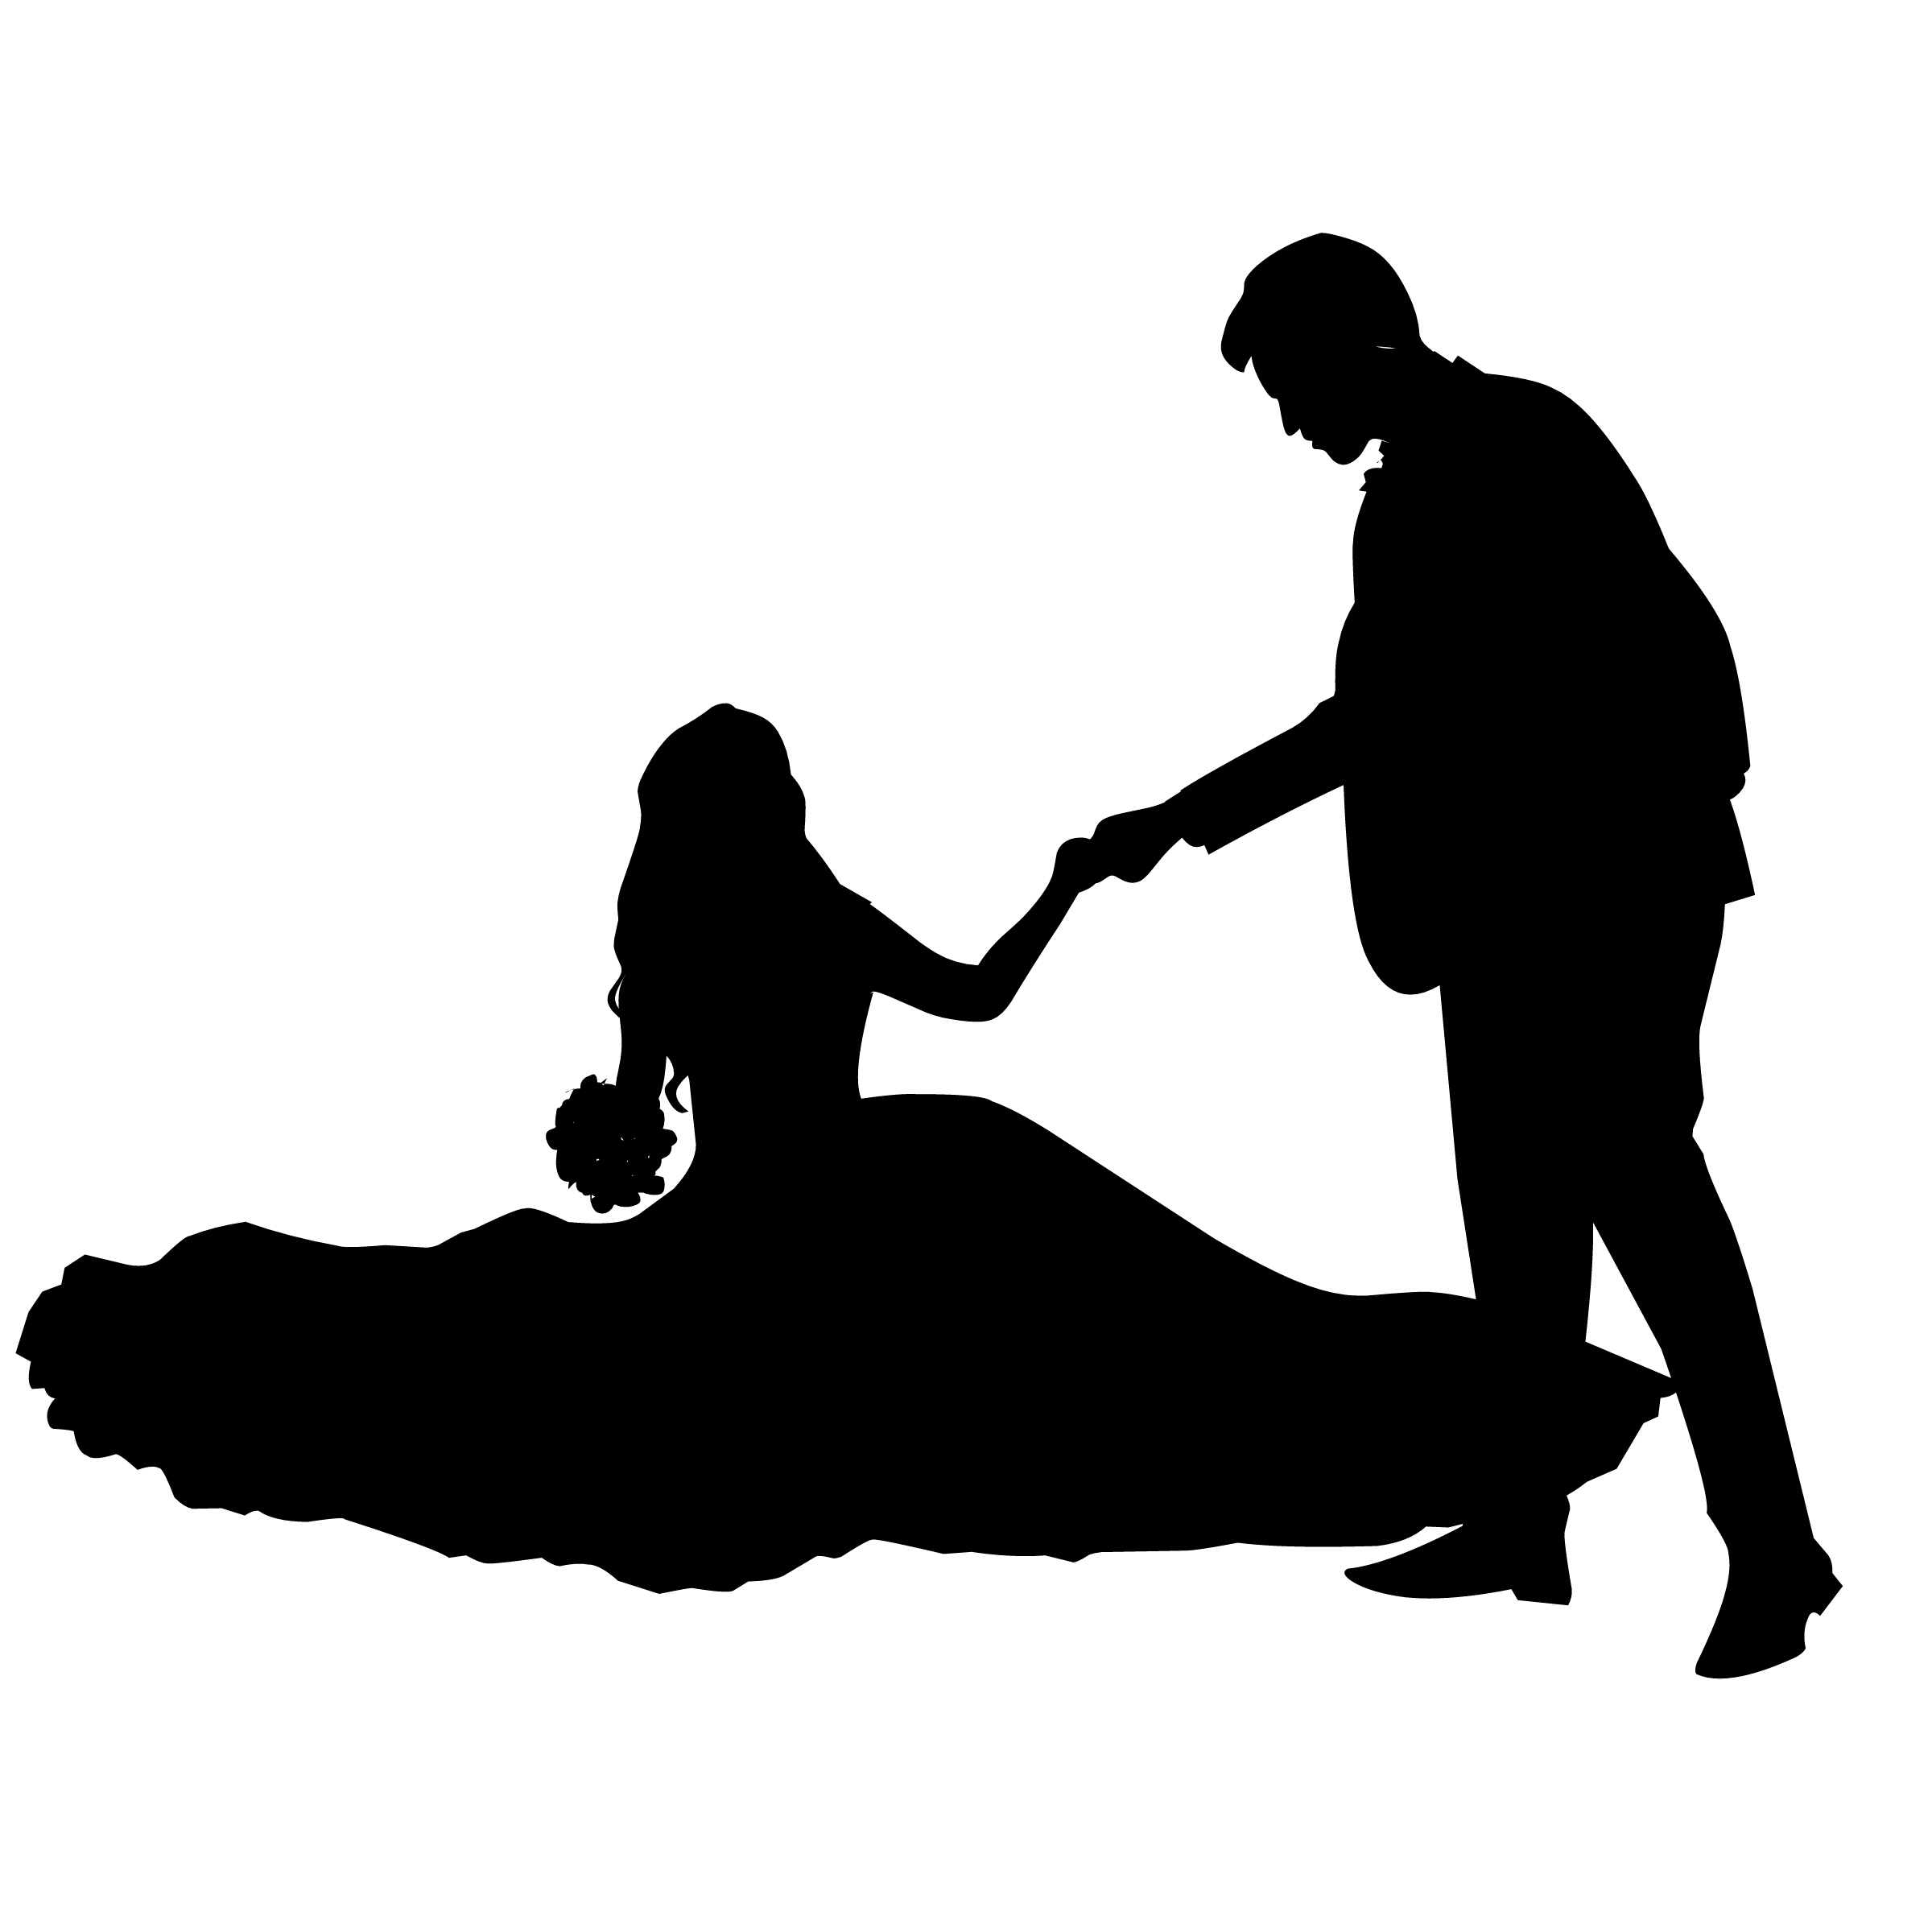
silhouette, bride, groom, couple, dress, fashion, girl, floor, love, man, marriage, together, hand, people, wedding, relaxation, romantic, togetherness, wear, woman, suit, help, black, black and white, male, sitting, human behavior, monochrome photography, joint, monochrome, clip art, graphics, font